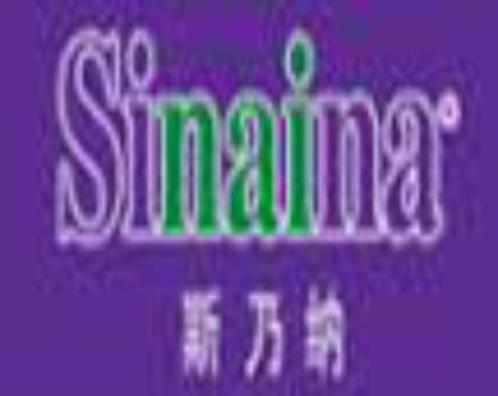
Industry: Clothes